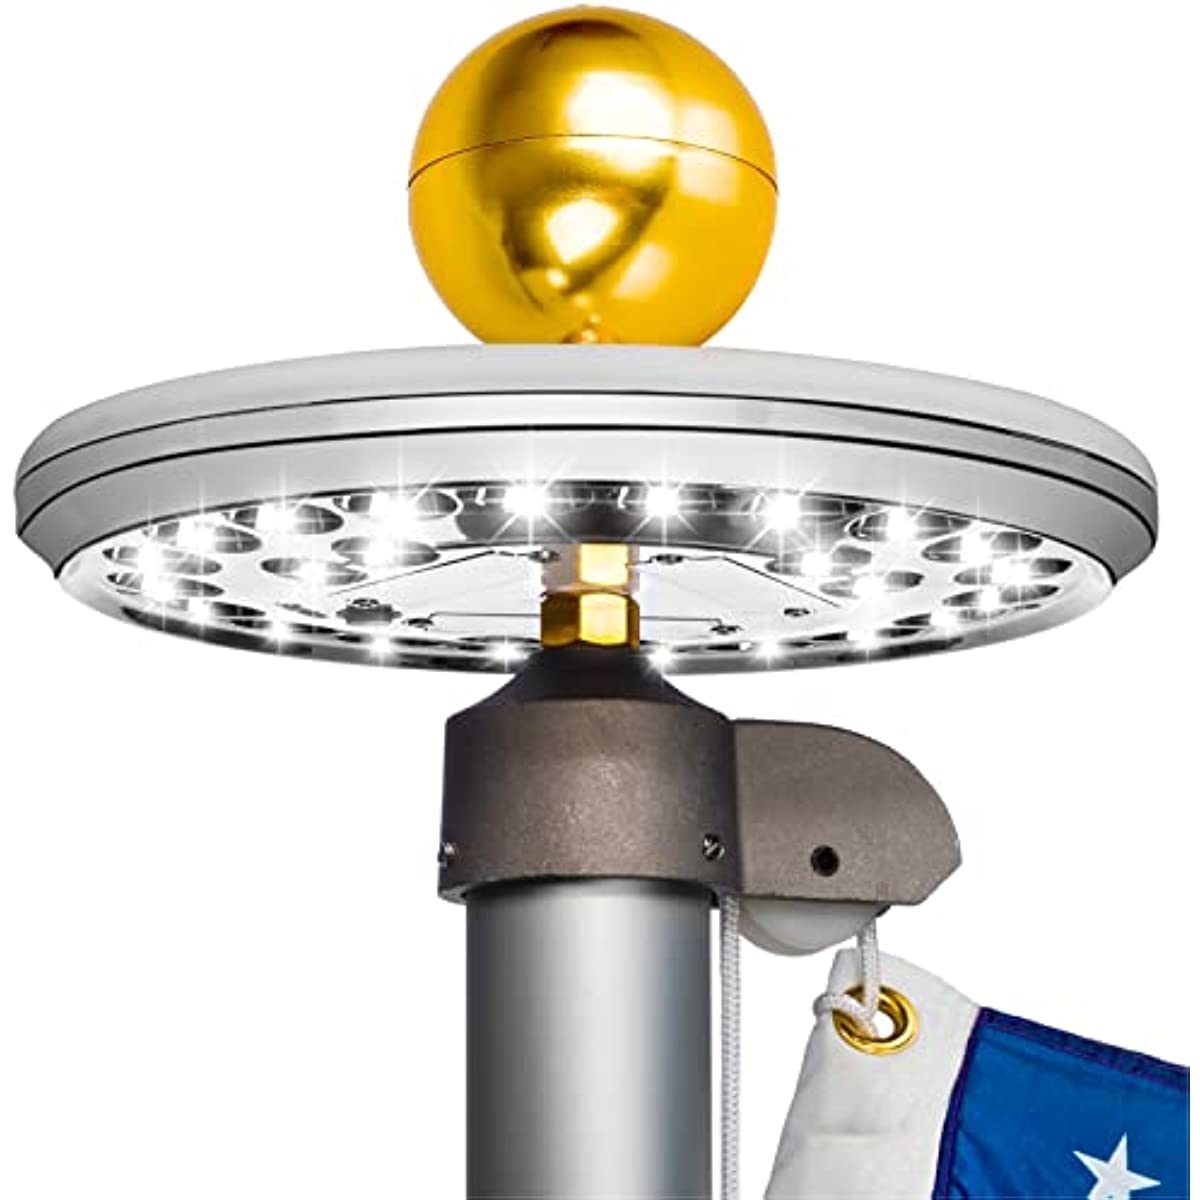
Deluxe Flag Pole Light Solar Powered
Details U.S. Flag Code Compliant - Light up the Stars & Stripes with brilliant illumination throughout the night with our 1300 Lumen solar flag pole light! Featuring 5x the brightness and intensity of comparable solar flag pole lights outdoor dusk to dawn options. Freedom to Fly the Flag 24/7 - Fly the flag at all hours of the day and night; in accordance with U.S. Flag Code. Our flagpole light solar powered long-lasting run time of more than 12 hours means you don't have to spend time taking down the flag down every night. Showcase Your American Values - Pledge allegiance to the flag and make a patriotic statement with your flag pole for yard that the whole neighborhood will admire! Our American flag lights outdoor diameter is 9; 5" instead of 8" for improved 100% coverage. Perfect Gift for Veterans and Patriots - Battery capacity of 6600mAh vs 3000mAh holds 50% more charge! Lights stay brighter for longer. A Deneve flagpole solar light is the perfect gift for any husband; father; brother; son or relative who bleeds red; white and blue. Supports the Semper Fi Fund - Honor the sacrifices of veterans and active-duty service members with a light up American flag for outdoors. Deneve proudly salutes and supports our wounded warriors since 2013 with a portion of proceeds donated to the Semper Fi Fund.
Brand: Home Brains and Brawn
Category: Home & Garden > Decor > Flag & Windsock Accessories > Flag & Windsock Pole Lights